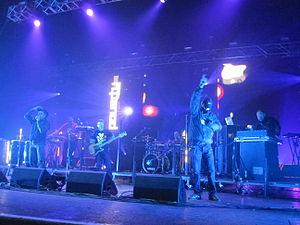
Leftfield est un groupe de musique électronique britannique, formé en 1989 à Londres en Angleterre. Le groupe est initialement composé de Paul Daley et Neil Barnes, avant le départ de Daley en 2002, menant à la dissolution du groupe, puis à son retour avec Barnes seul aux commandes en 2010.